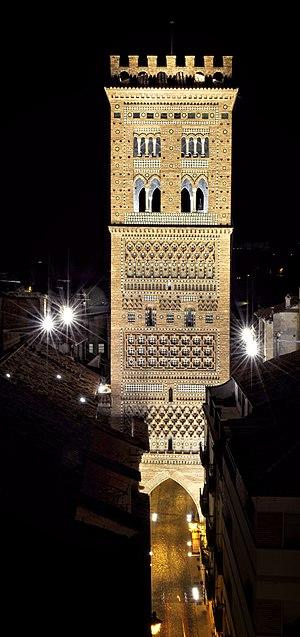
La Tour de San Salvador est une tour située à Teruel, dans la communauté autonome d'Aragon en Espagne. Elle est un exemple notable de l'architecture mudéjare.
Teruel est une ville d'Espagne, chef-lieu de la province de Teruel, dans la communauté autonome d'Aragon.
Cet article décrit l'art des mudéjars, en terre ibérique durant et après l'époque d'al-Andalus.